Croatia in personal union with Hungary

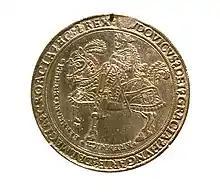
Coin of Louis II of Hungary with inscription on Latin: "Louis by the grace of God King of Hungary, Dalmatia, Croatia"

Ladislaus died in 1095, leaving his nephew Coloman to continue the campaign. Coloman, as was the case with Ladislaus before him, was not seen as a conqueror but rather as a pretender to the Croatian throne. Coloman assembled a large army to press his claim on the throne and in 1097 defeated King Petar's troops in the Battle of Gvozd Mountain, who was killed in battle. Since the Croatians did not have a leader any more and Dalmatia had numerous fortified towns that would be difficult to defeat, negotiations started between Coloman and the Croatian feudal lords. It took several more years before the Croatian nobility recognised Coloman as the king. Coloman was crowned in Biograd in 1102 and the title now claimed by Coloman was "King of Hungary, Dalmatia, and Croatia". Some of the terms of his coronation are summarized in Pacta Conventa by which the representatives of the noble institution of twelve noble tribes of Croatia agreed to recognise Coloman as king. In return, the 12 Croatian nobles that signed the agreement retained their lands and properties and were granted exemption from tax or tributes. The nobles were to send at least ten armed horsemen each beyond the Drava River at the kings expense if his borders were attacked. Despite that Pacta Conventa is not an authentic document from 1102, there was almost certainly some kind of contract or agreement between the Croatian nobles and Coloman which regulated the relations in the same way.